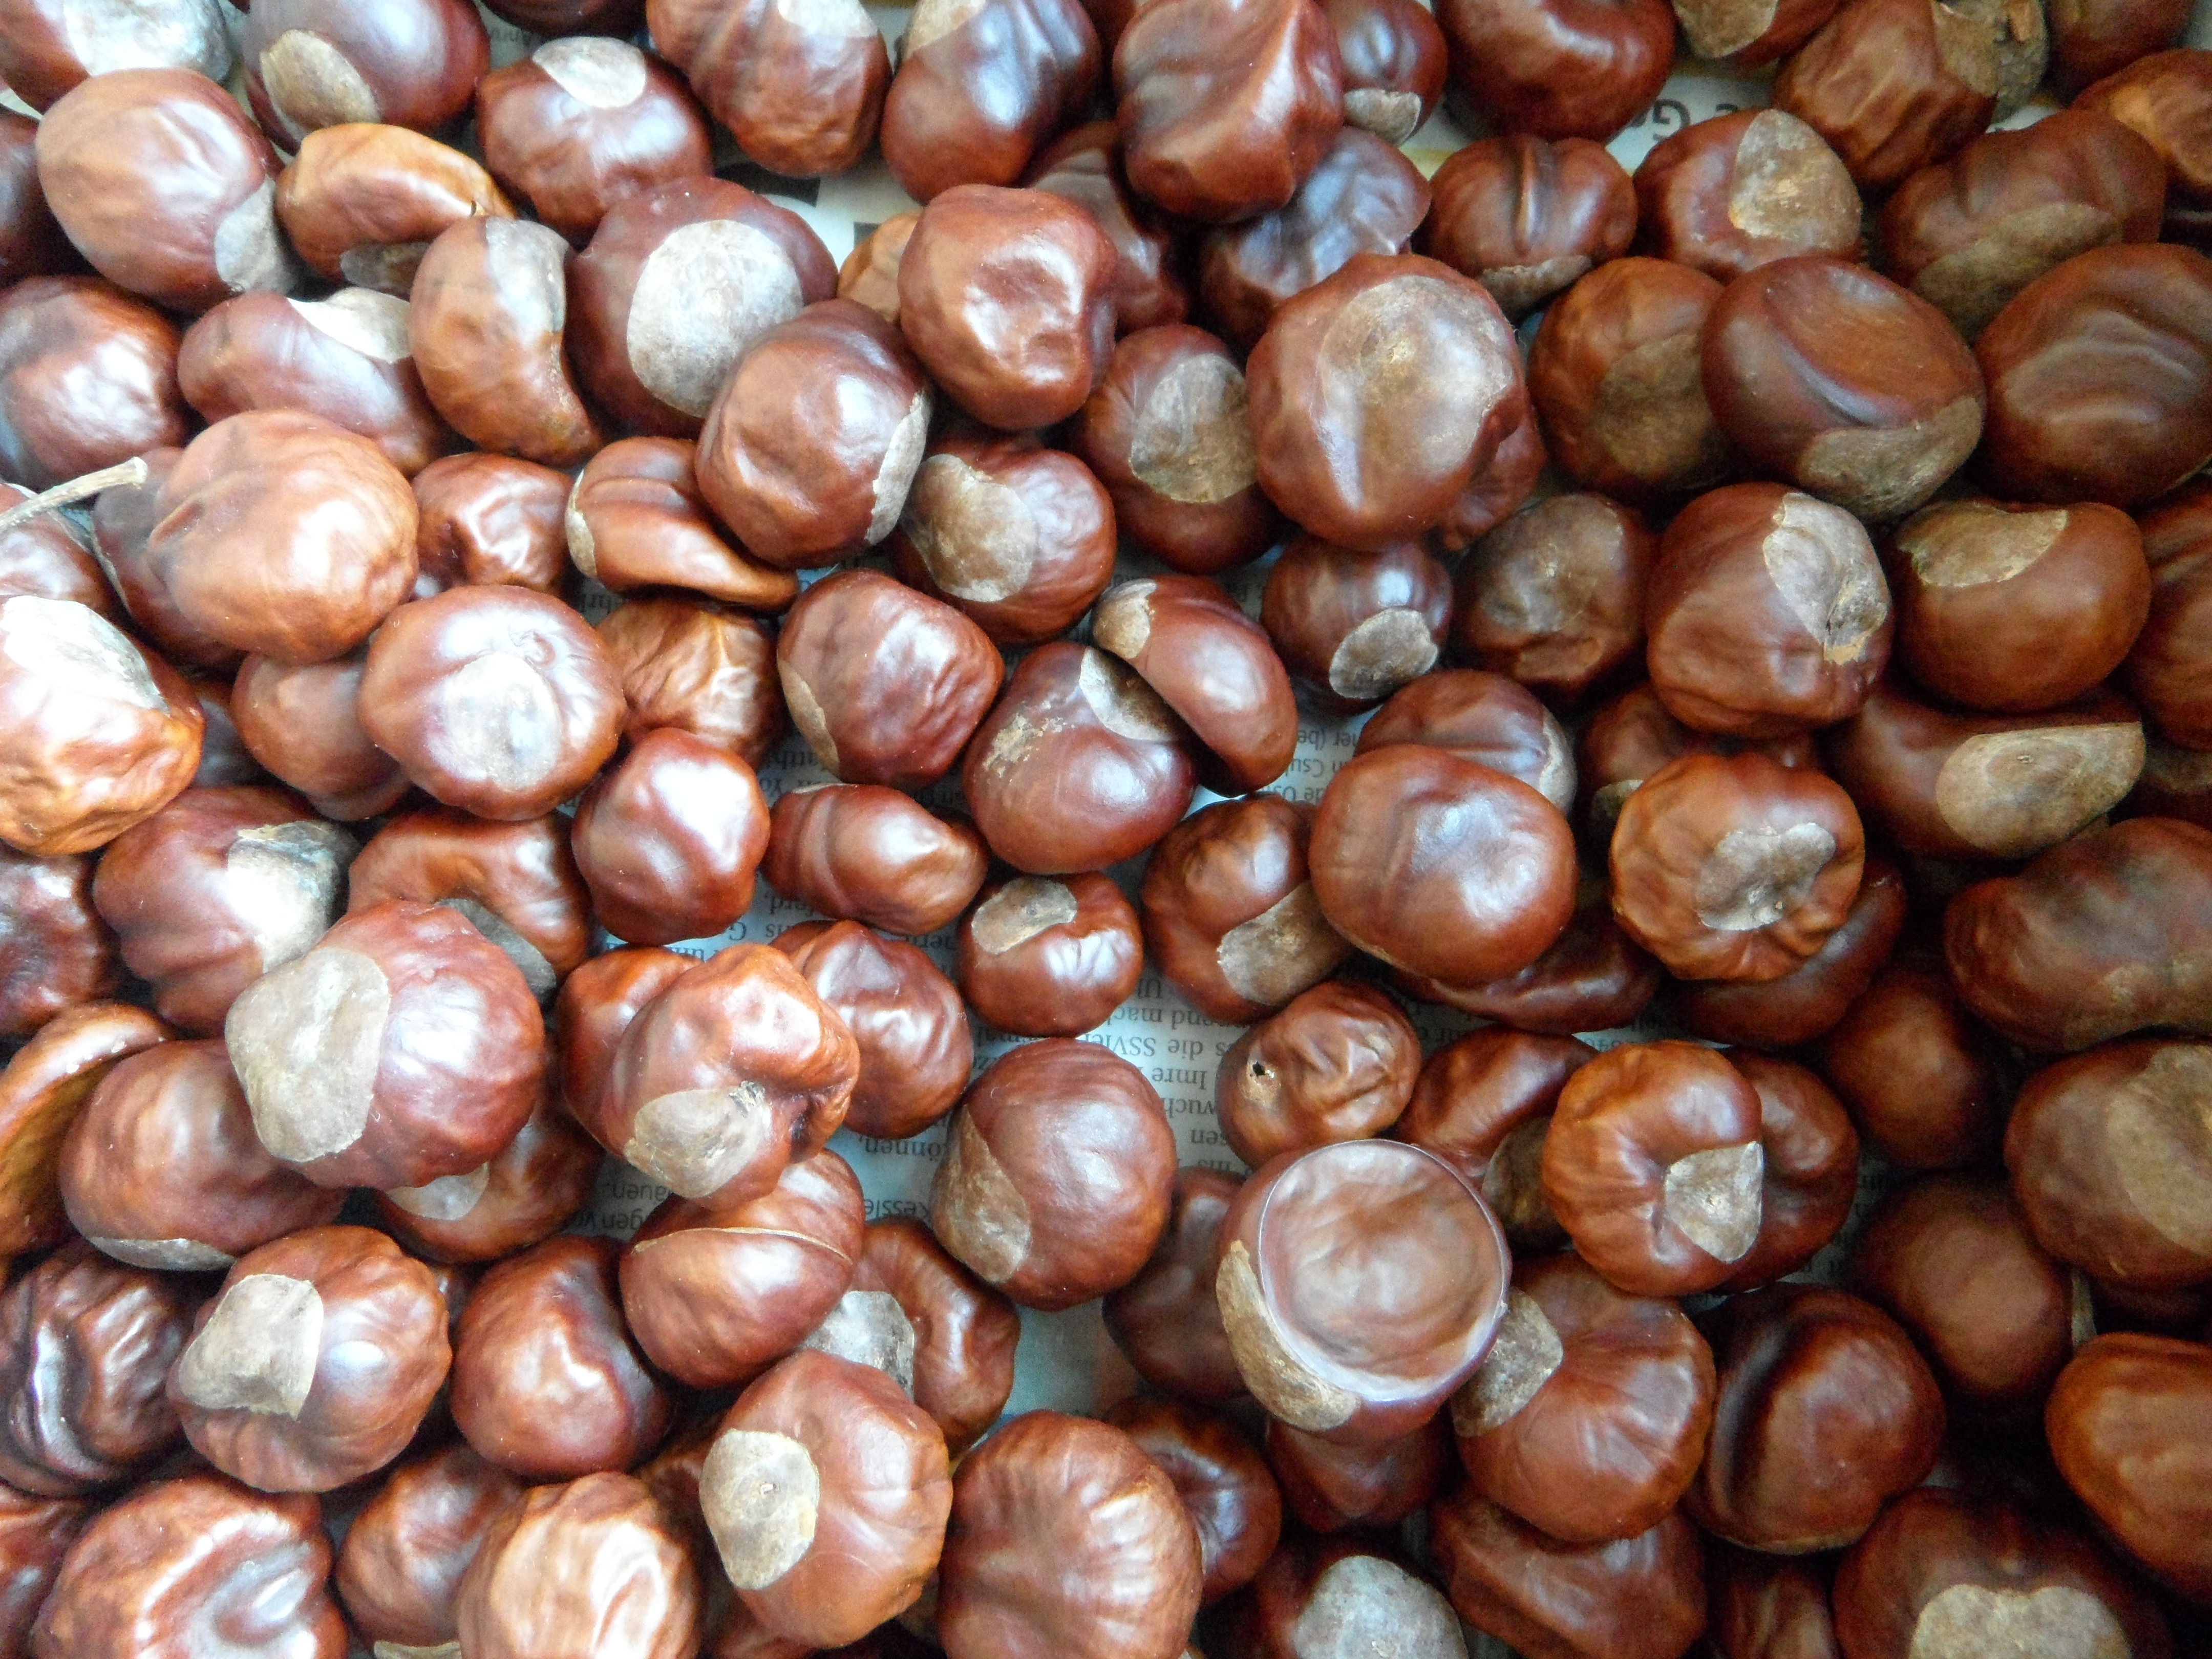
dry, food, produce, vegetable, dried, background, hazelnut, chestnut, quantitative, thong, nuts seeds